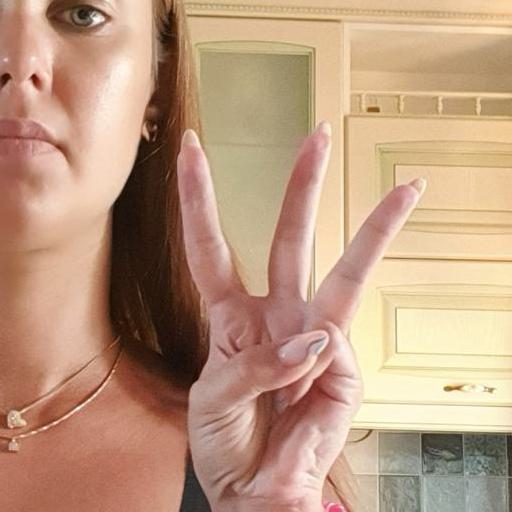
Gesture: three